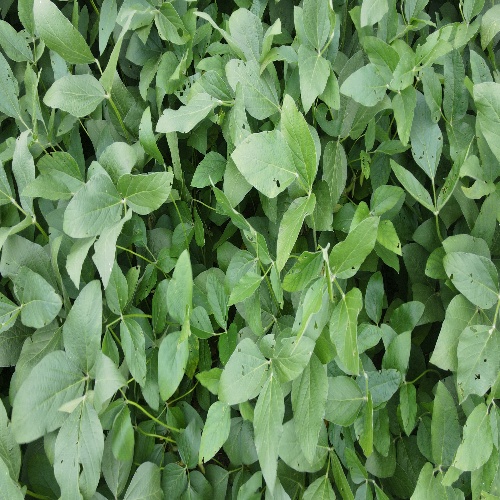
Label: Caterpillar